Thomas Dudley Wooten

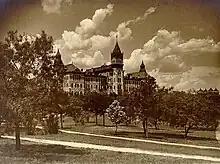
The Old Main Building at the University of Texas, 1903

In 1865 he practised in Paris, Texas, and in 1876 moved to Austin, in both places achieving considerable reputation as a surgeon. Upon the inauguration of the University of Texas, in 1881, Wooten was appointed one of the regents; in 1886, on the death of Ashbel Smith, he became president of the board. He was a prominent member of the county and state medical societies.